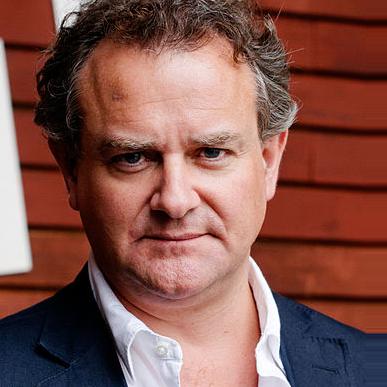
Age: 47